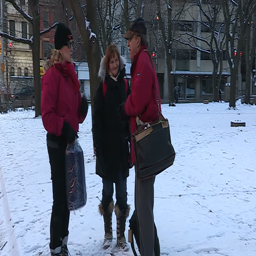
workers packaging aid and supplies for homeless people living on the streets and handing it out to them on cold winter day in the city